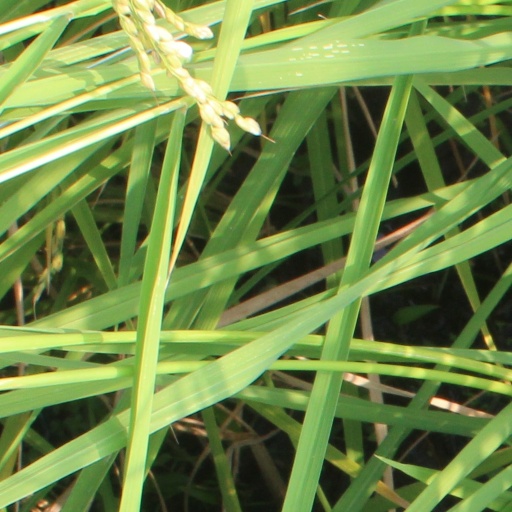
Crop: rice